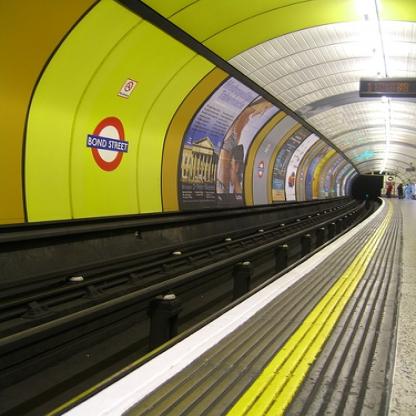
Scene: Indoor